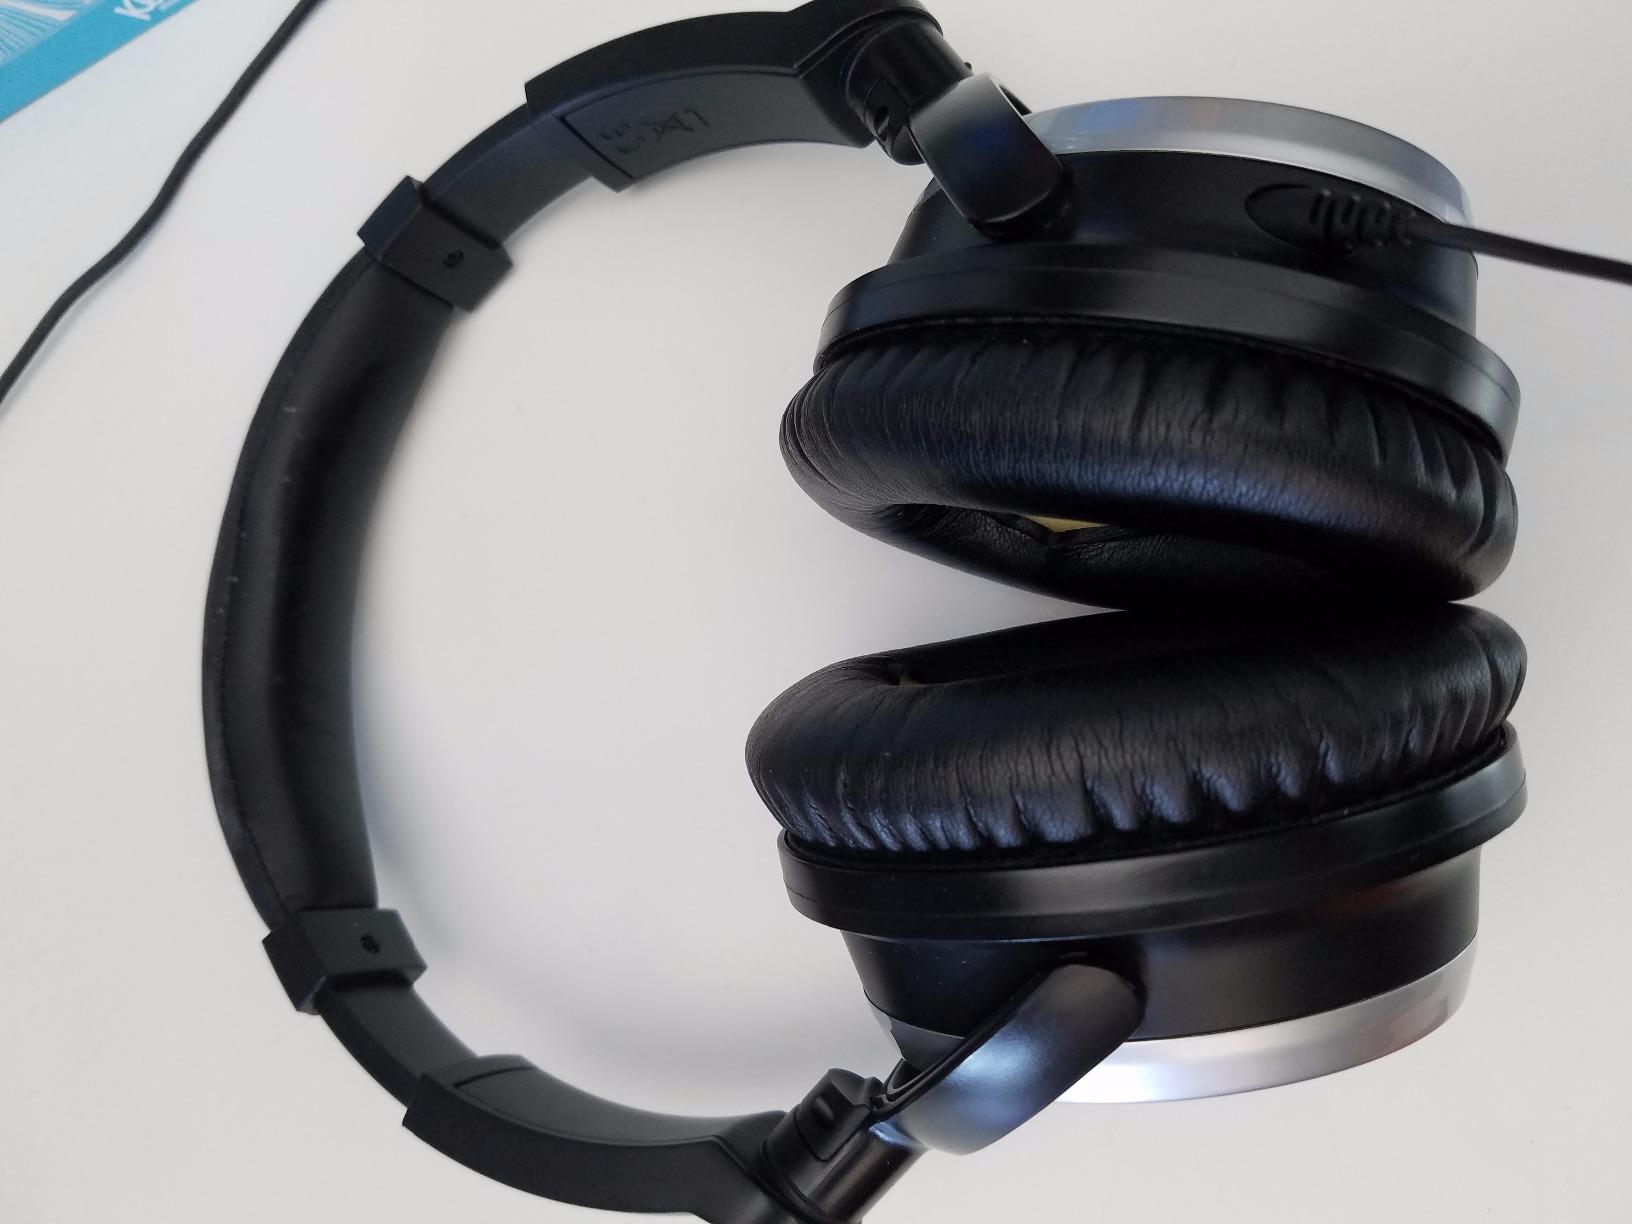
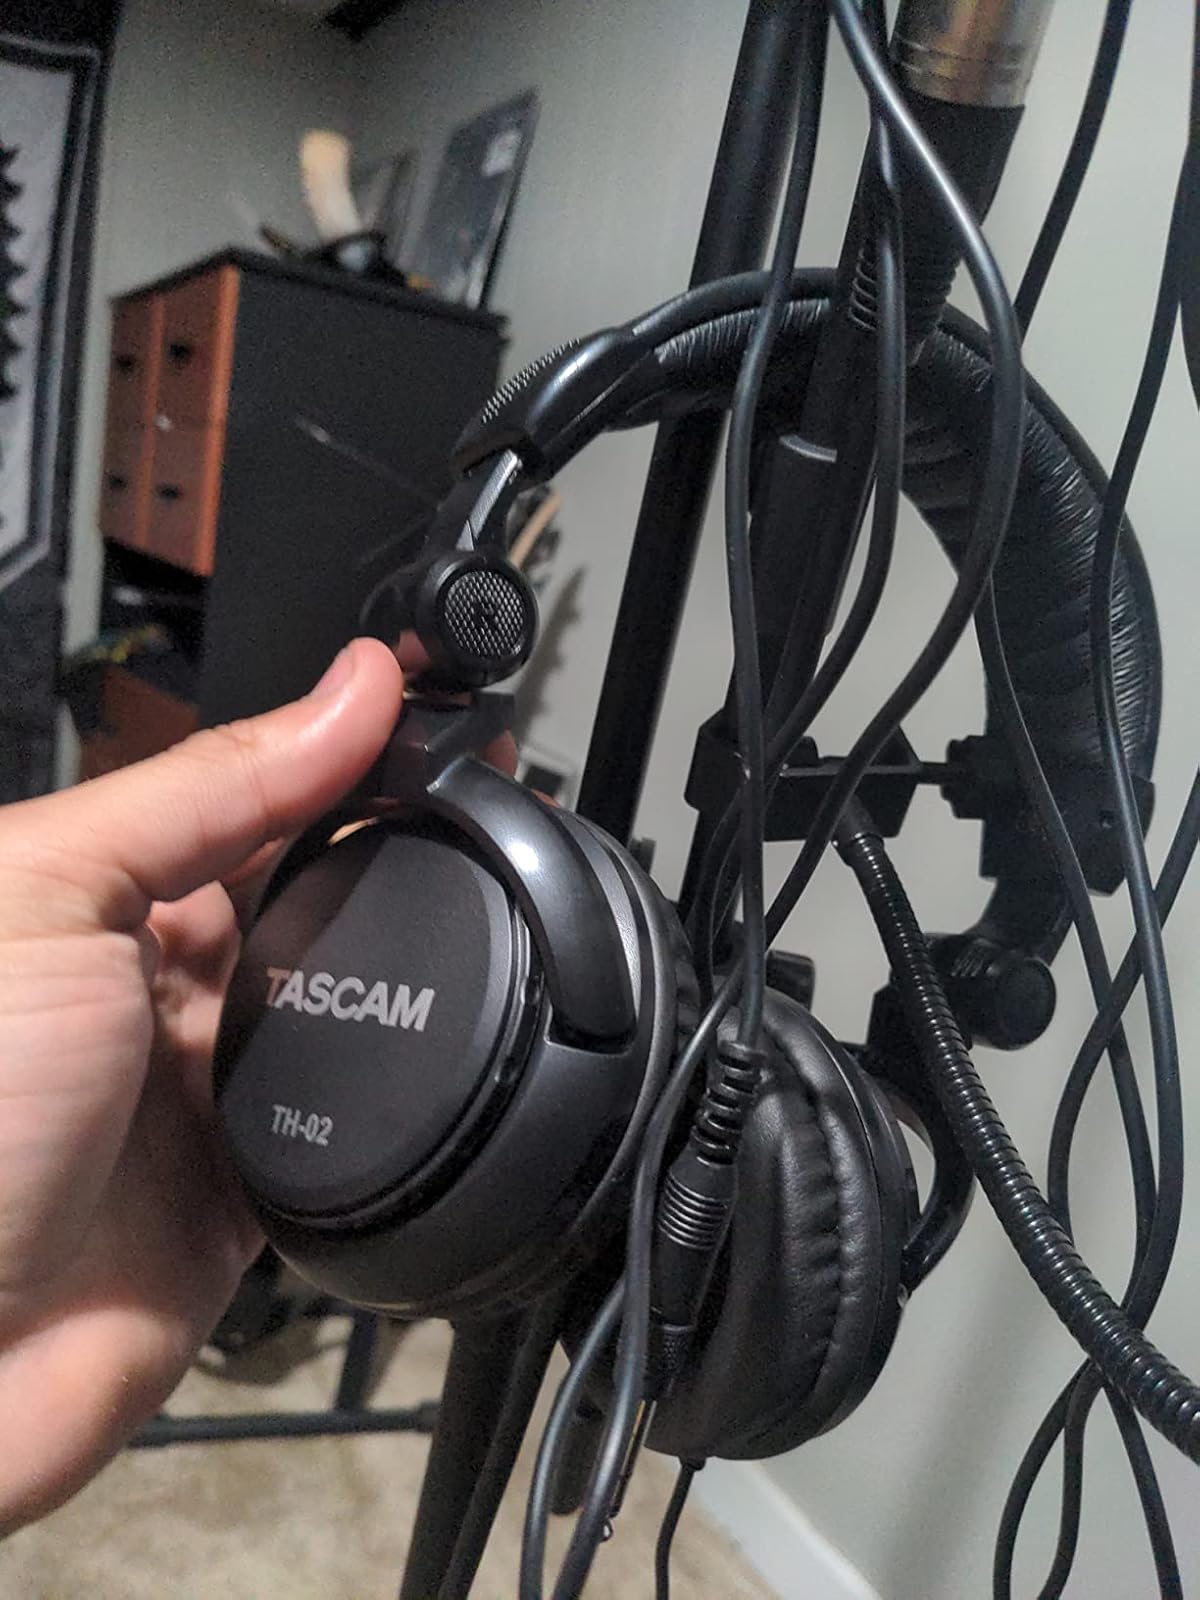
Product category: headphones
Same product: no